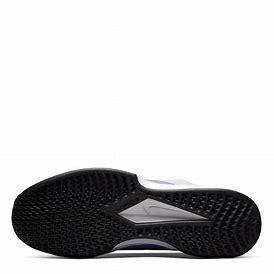
Brand: Nike
Model: Court Vapor Lite